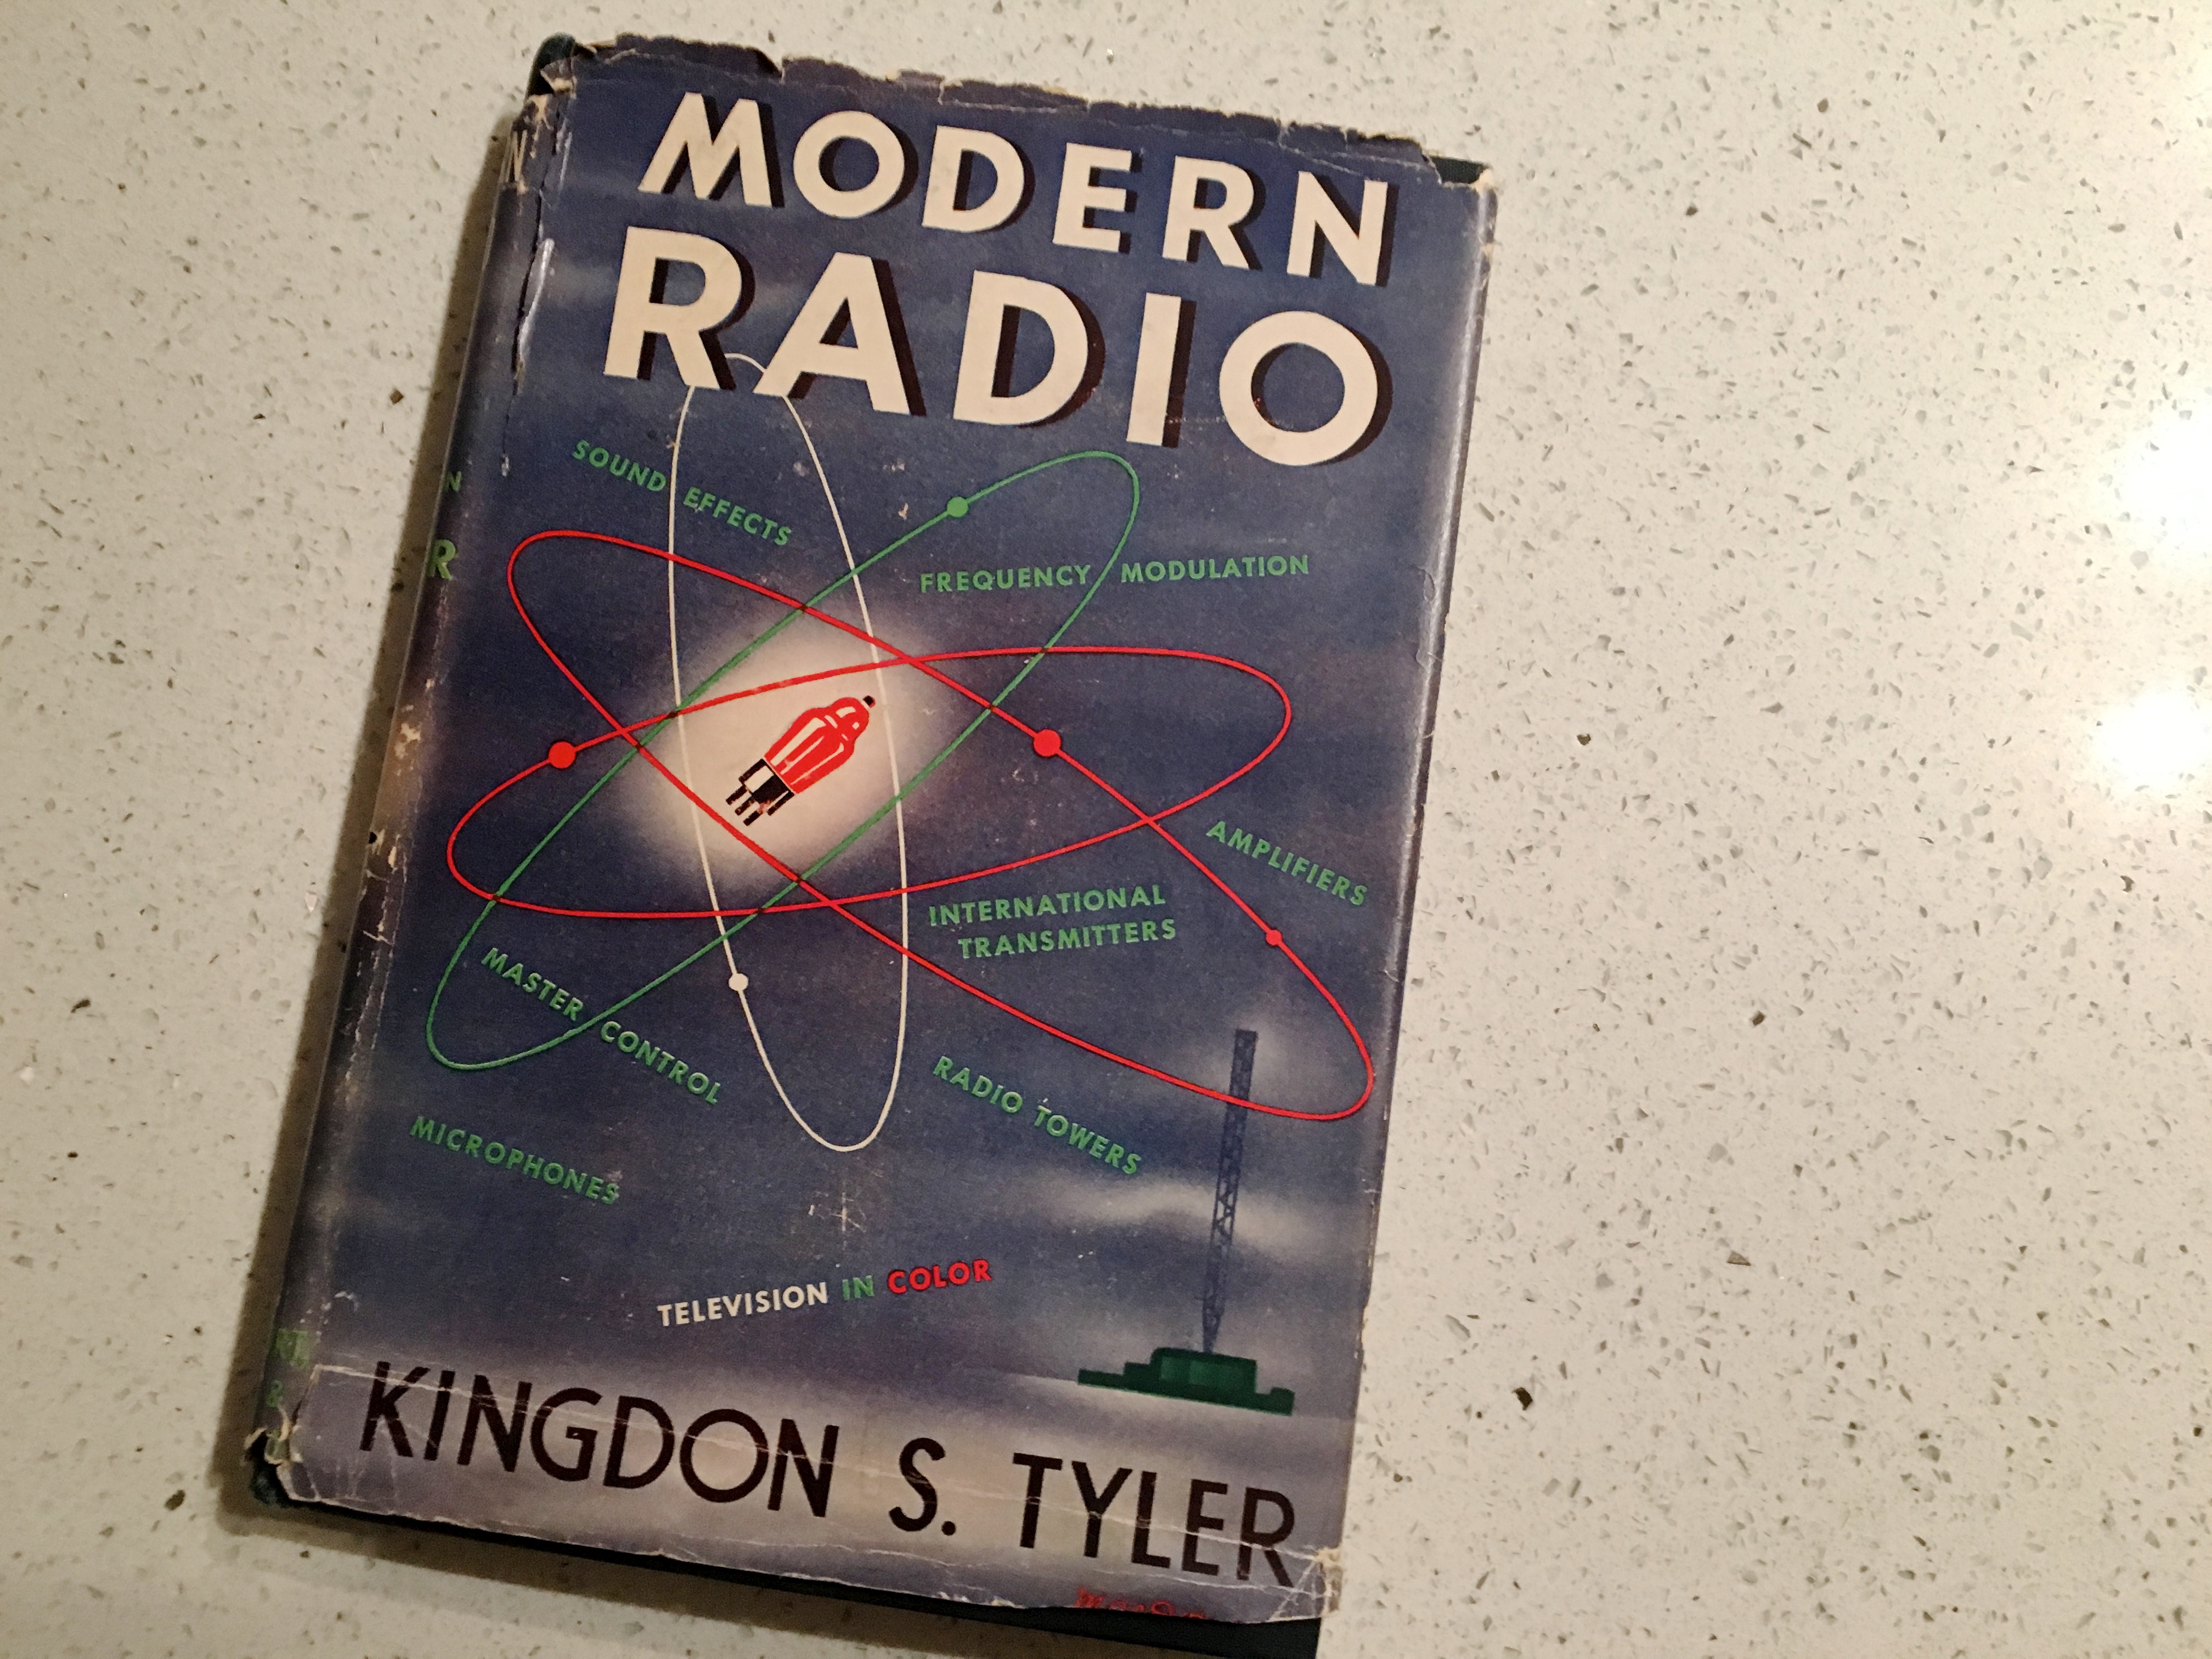
number, advertising, sign, signage, poster, shape, opened15